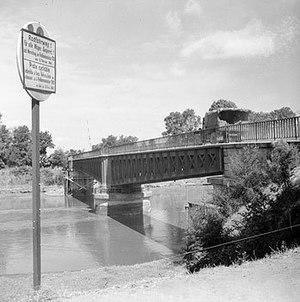
L'Opération Deadstick était le nom de code donné à une opération des troupes aéroportées de la British Army, menée pendant les premières heures du 6 juin 1944, dans le cadre du débarquement allié en Normandie pendant la Seconde Guerre mondiale. L'objectif était de capturer intacts deux ponts en Normandie, qui enjambaient l'Orne et le Canal de Caen, représentant les uniques voies de sortie vers l'est pour les forces britanniques à partir de leur débarquement sur Sword Beach. Les rapports des services de renseignement déclaraient que les deux ponts étaient fortement défendus par les Allemands et étaient déjà câblés et préparés pour une démolition contrôlée. Une fois capturés, les deux ponts devaient être tenus et défendus contre n'importe quelle contre-attaque, jusqu'à ce que la force d'assaut soit relevée par les commandos et l'infanterie, en progression depuis la zone de débarquement britannique.